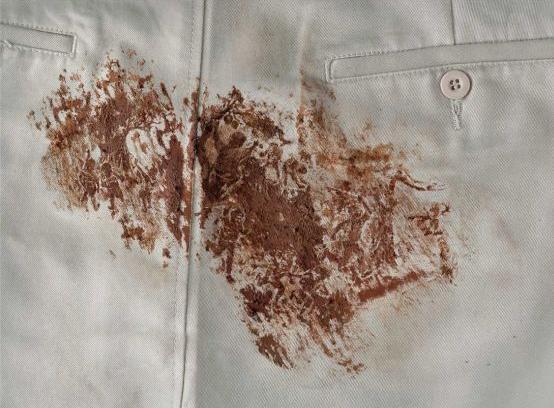
Texture: stained